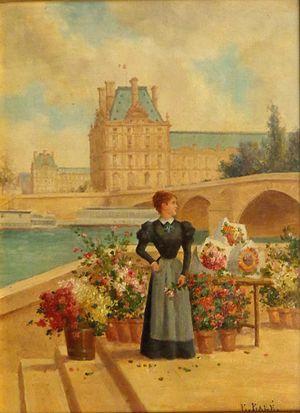
La Fleuriste et le Pavillon de Flore (ca. 1900), par le peintre Émile Baré, ca. 1900. Huile sur panneau de bois, 16cm x 21cm, collection privée. La fleuriste se trouve sur le quai d'Orsay, à Paris (partie rebaptisée ""Quai Anatole France"" en 1947).À l'arrière, de l'autre côté de la Seine, se trouve le Pavillon de Flore, une partie du Louvre